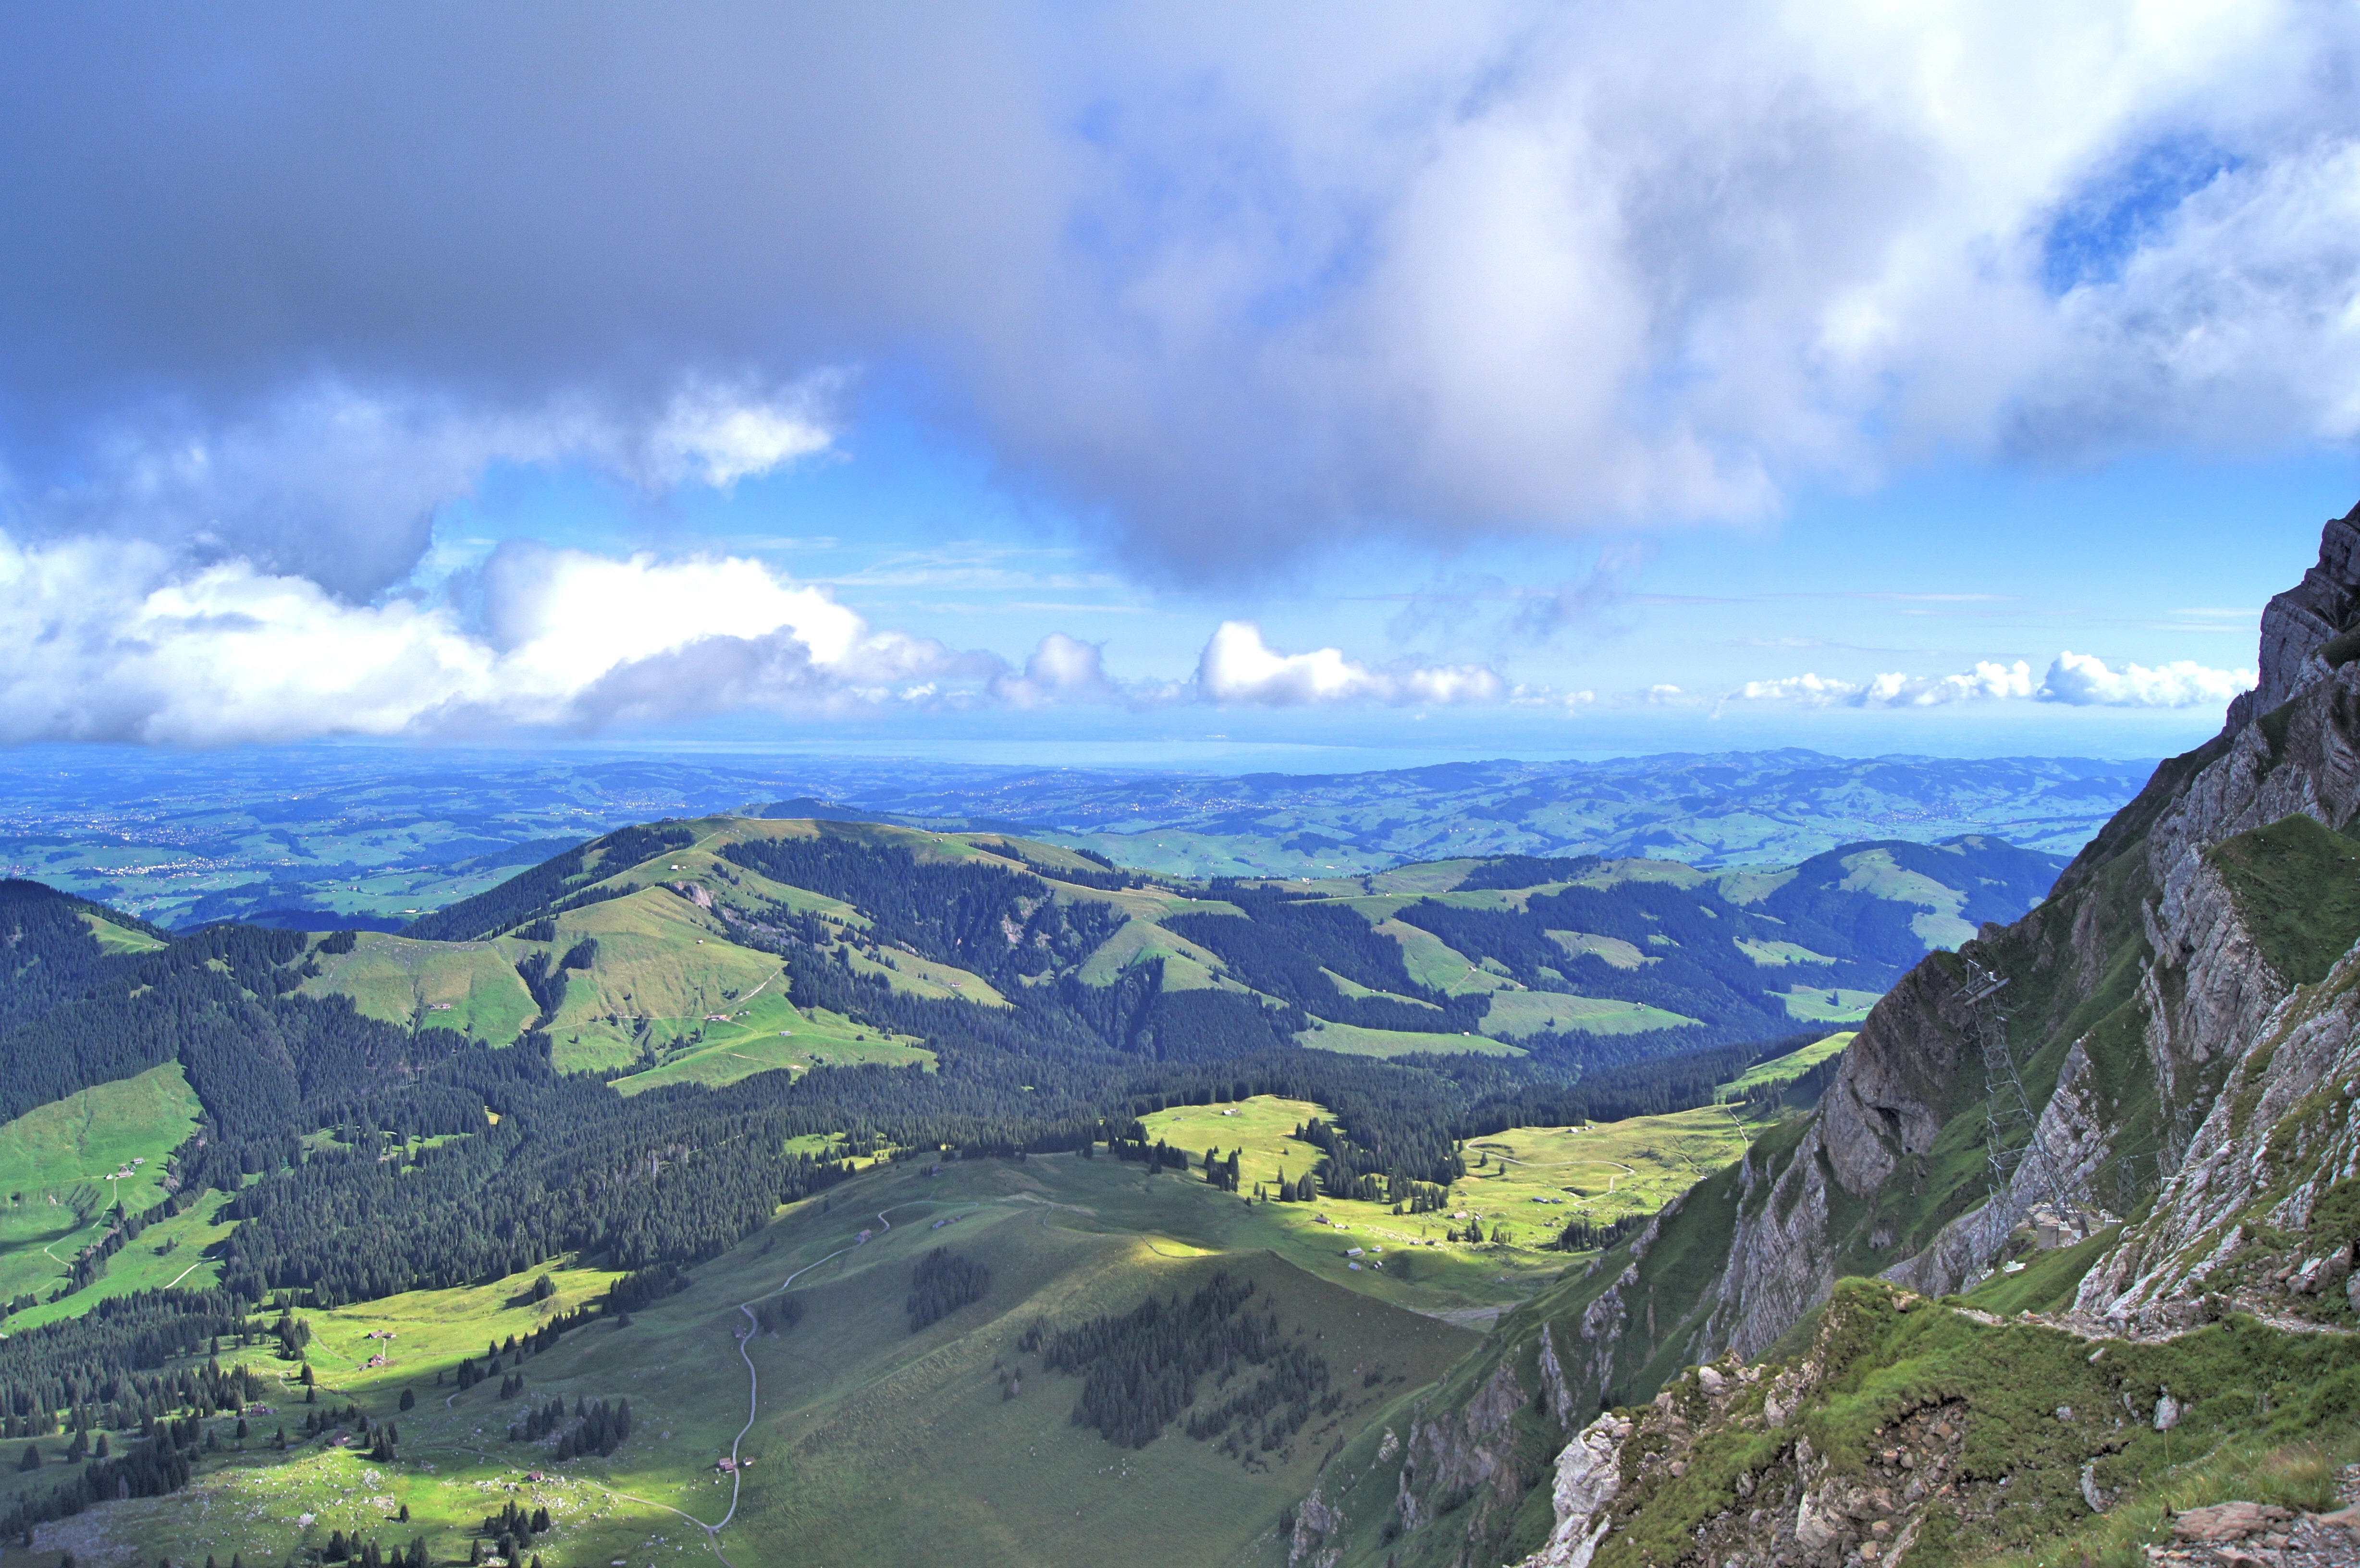
landscape, nature, wilderness, mountain, cloud, hiking, meadow, hill, view, valley, mountain range, panorama, highland, ridge, summit, hills, clouds, alps, plateau, fell, loch, lake constance, weather mood, landform, mountain pass, alpstein, geographical feature, mountainous landforms